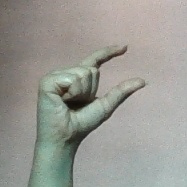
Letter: dal